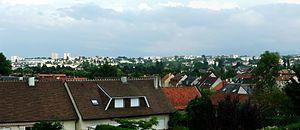
Panorama du quartier de Bellevue depuis Beauregard.
Le Quartier de Bellevue est un quartier situé à cheval sur les communes de Coulaines et du Mans, situé dans le secteur nord-est de la ville du Mans et du sud-est de la ville de Coulaines.